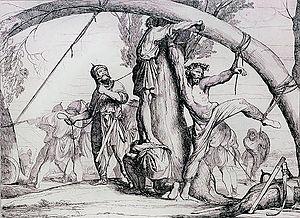
Igor, dit Igor Iᵉʳ de Kiev, est un prince de la Rus' de Kiev de la dynastie des Riourikides, qui régna de 914 à 945.